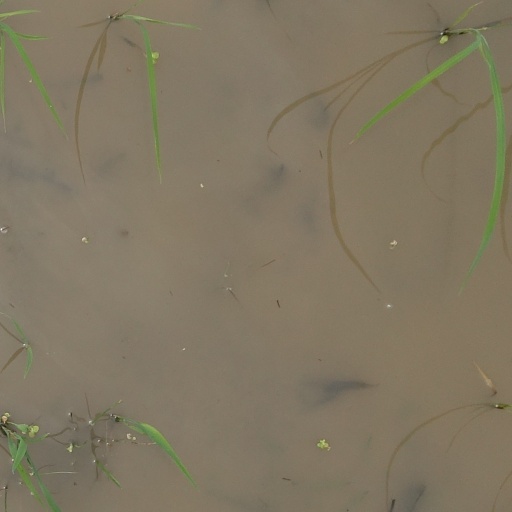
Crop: rice